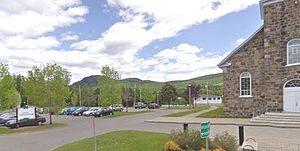
Parc des Fondateurs à Stoneham
Stoneham-et-Tewkesbury est une municipalité de cantons unis de la province de Québec située dans la municipalité régionale de comté de La Jacques-Cartier, région administrative de la Capitale-Nationale. Elle est située à la porte de la réserve faunique des Laurentides et sur la route qui relie Québec à la région du Saguenay–Lac-Saint-Jean.